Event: Nepal Earthquake
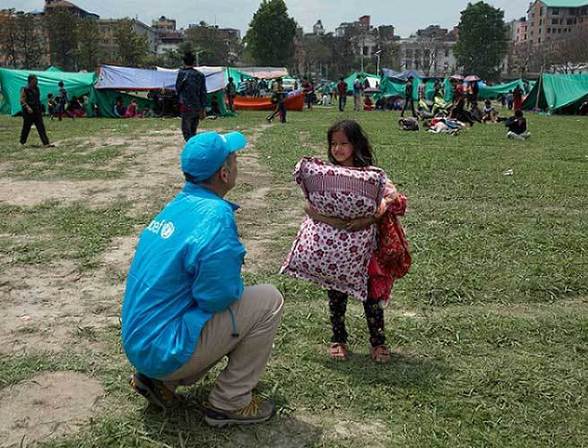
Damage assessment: damage